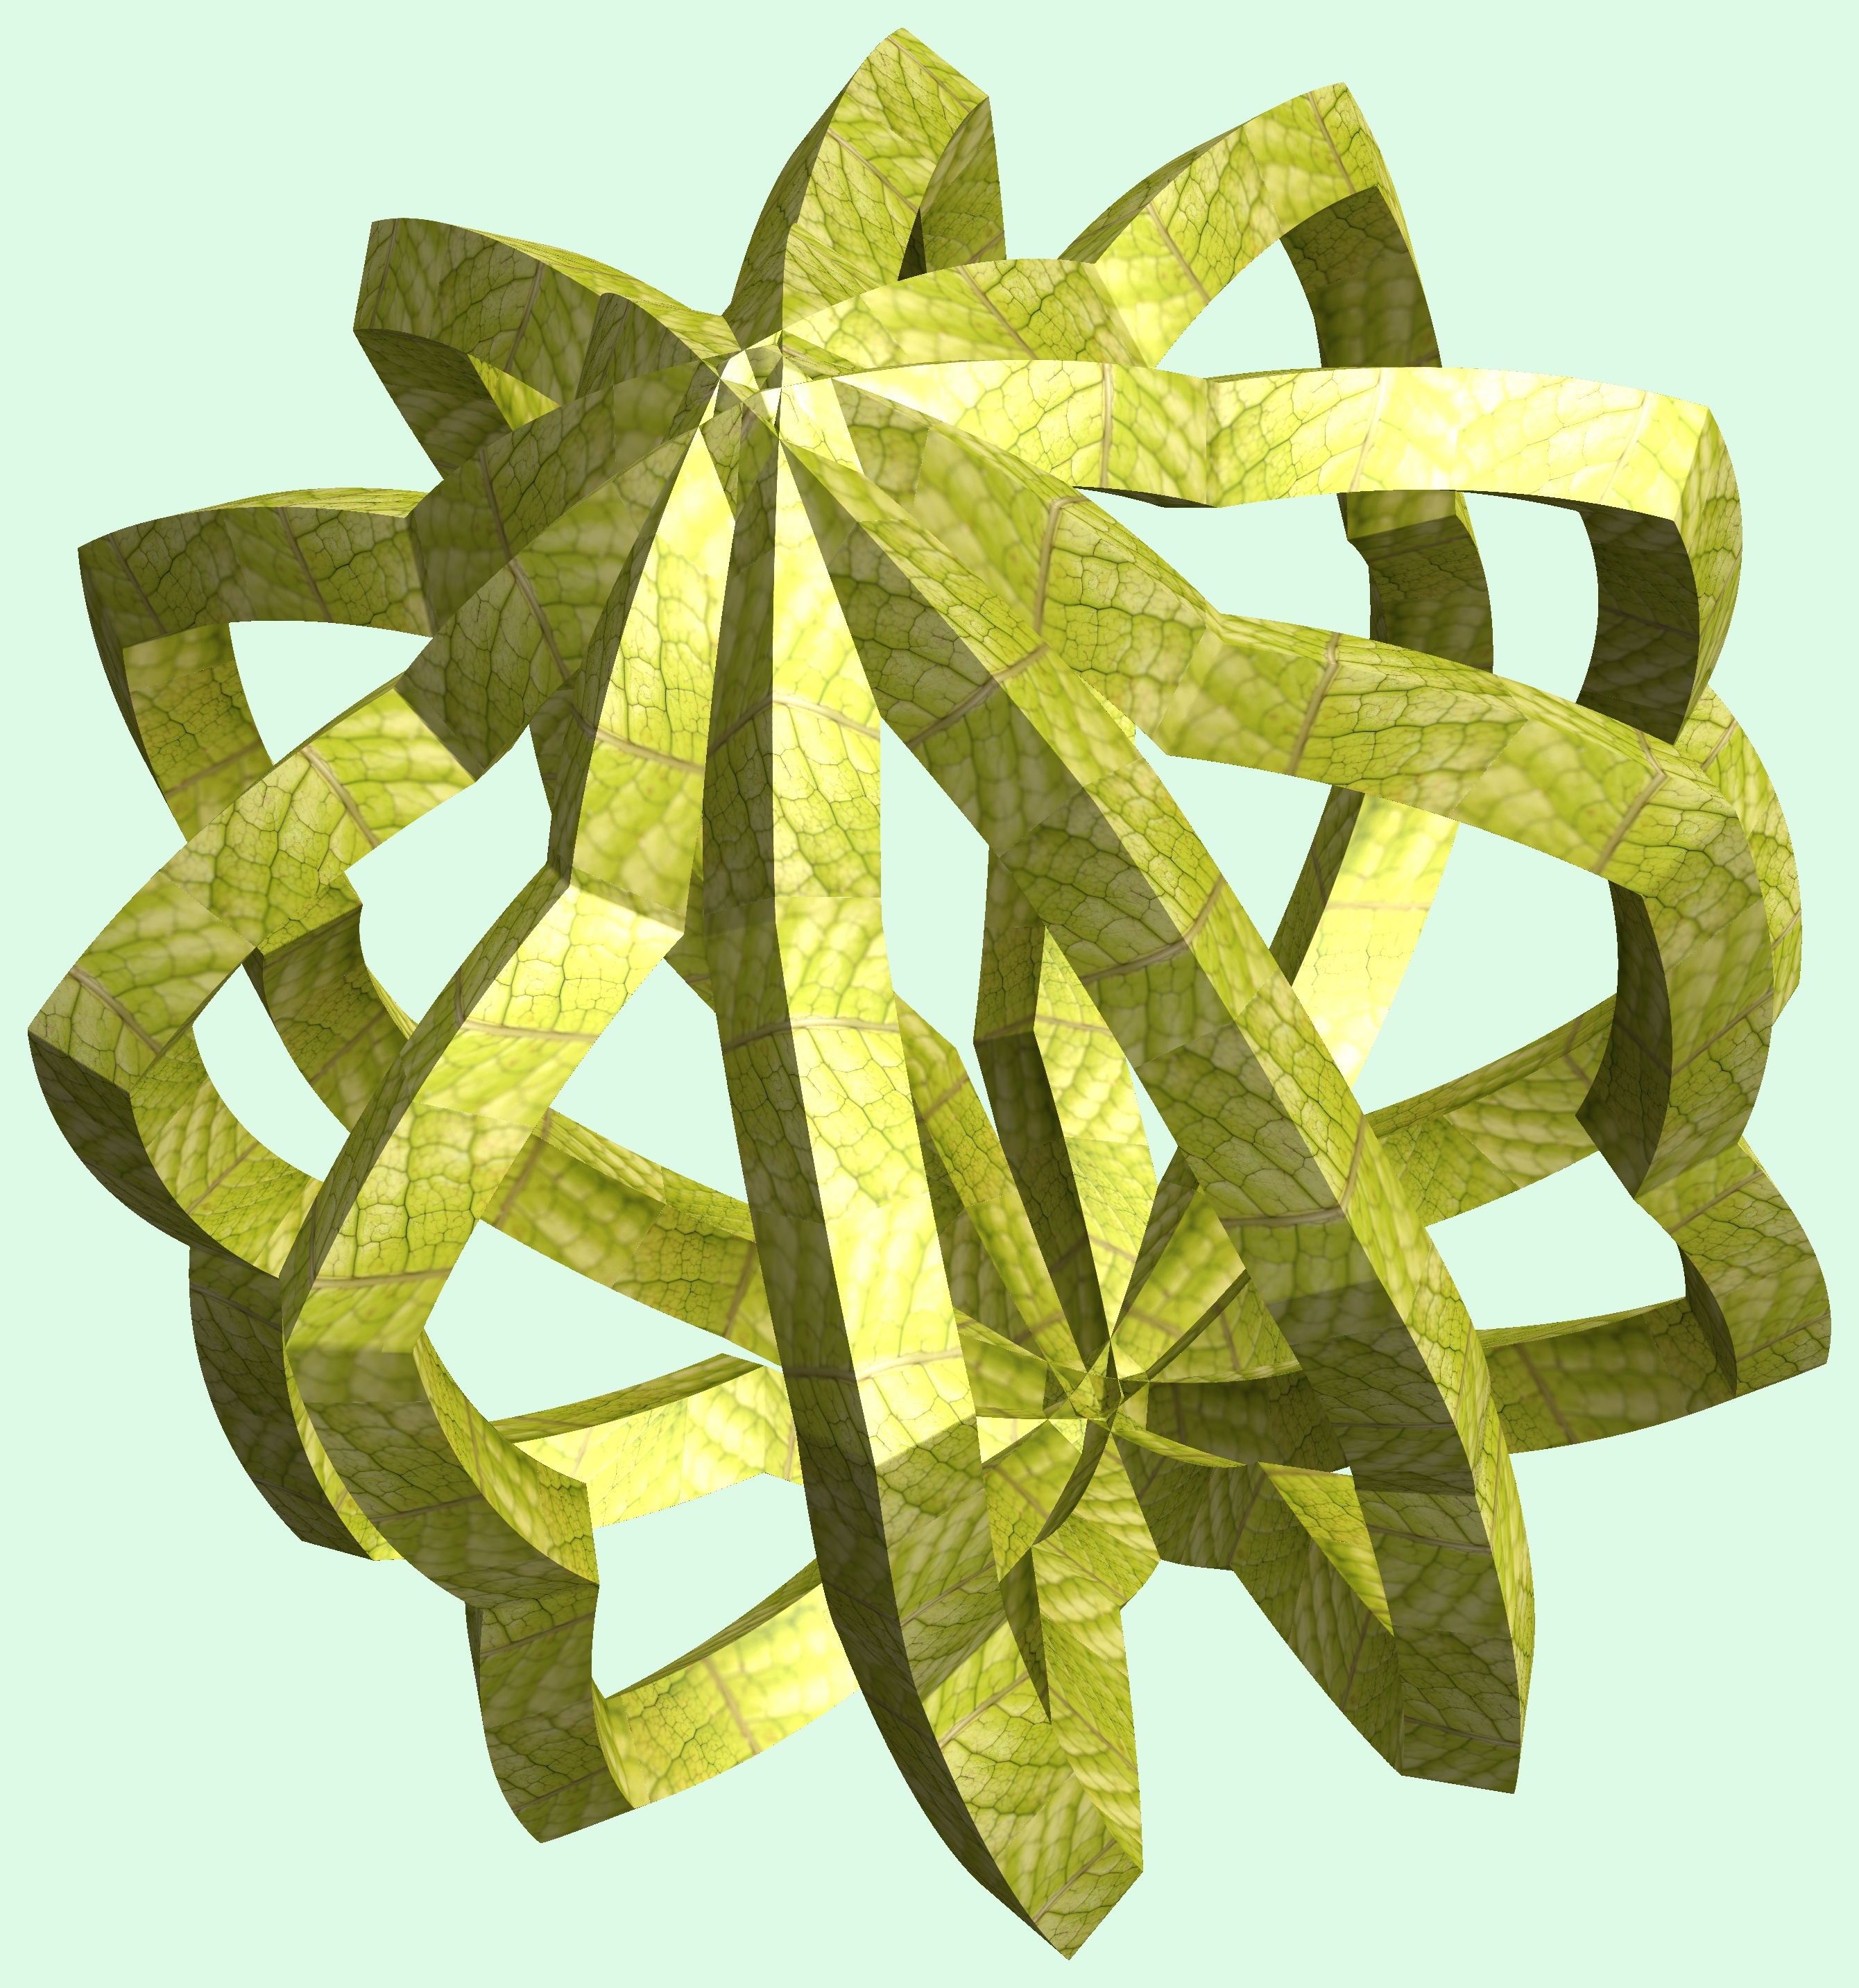
tree, branch, structure, plant, texture, leaf, flower, pattern, green, produce, yellow, maple leaf, figure, design, symmetry, 3d, graphic, 5, 4, torus, mathematica, cg, parametricplot3d, code, program, algorithm, abstruct, mapping, flowering plant, woody plant, land plant